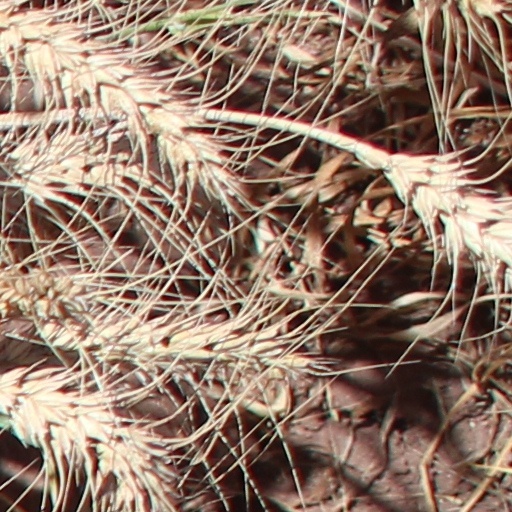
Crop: wheat